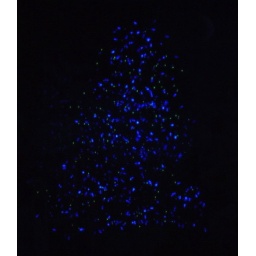
Reflection of our tree in a piece of glass